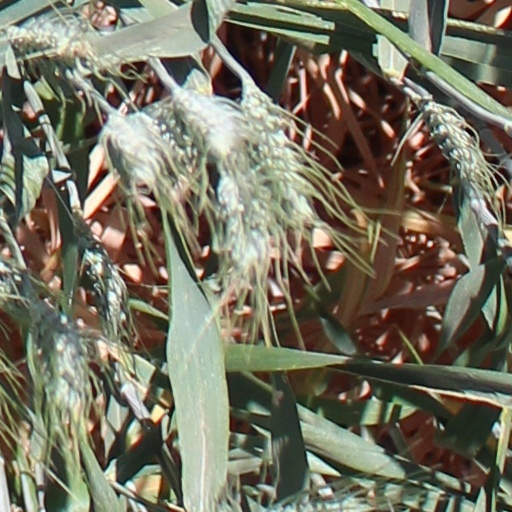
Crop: wheat